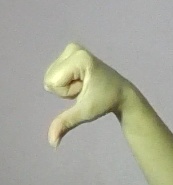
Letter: waw